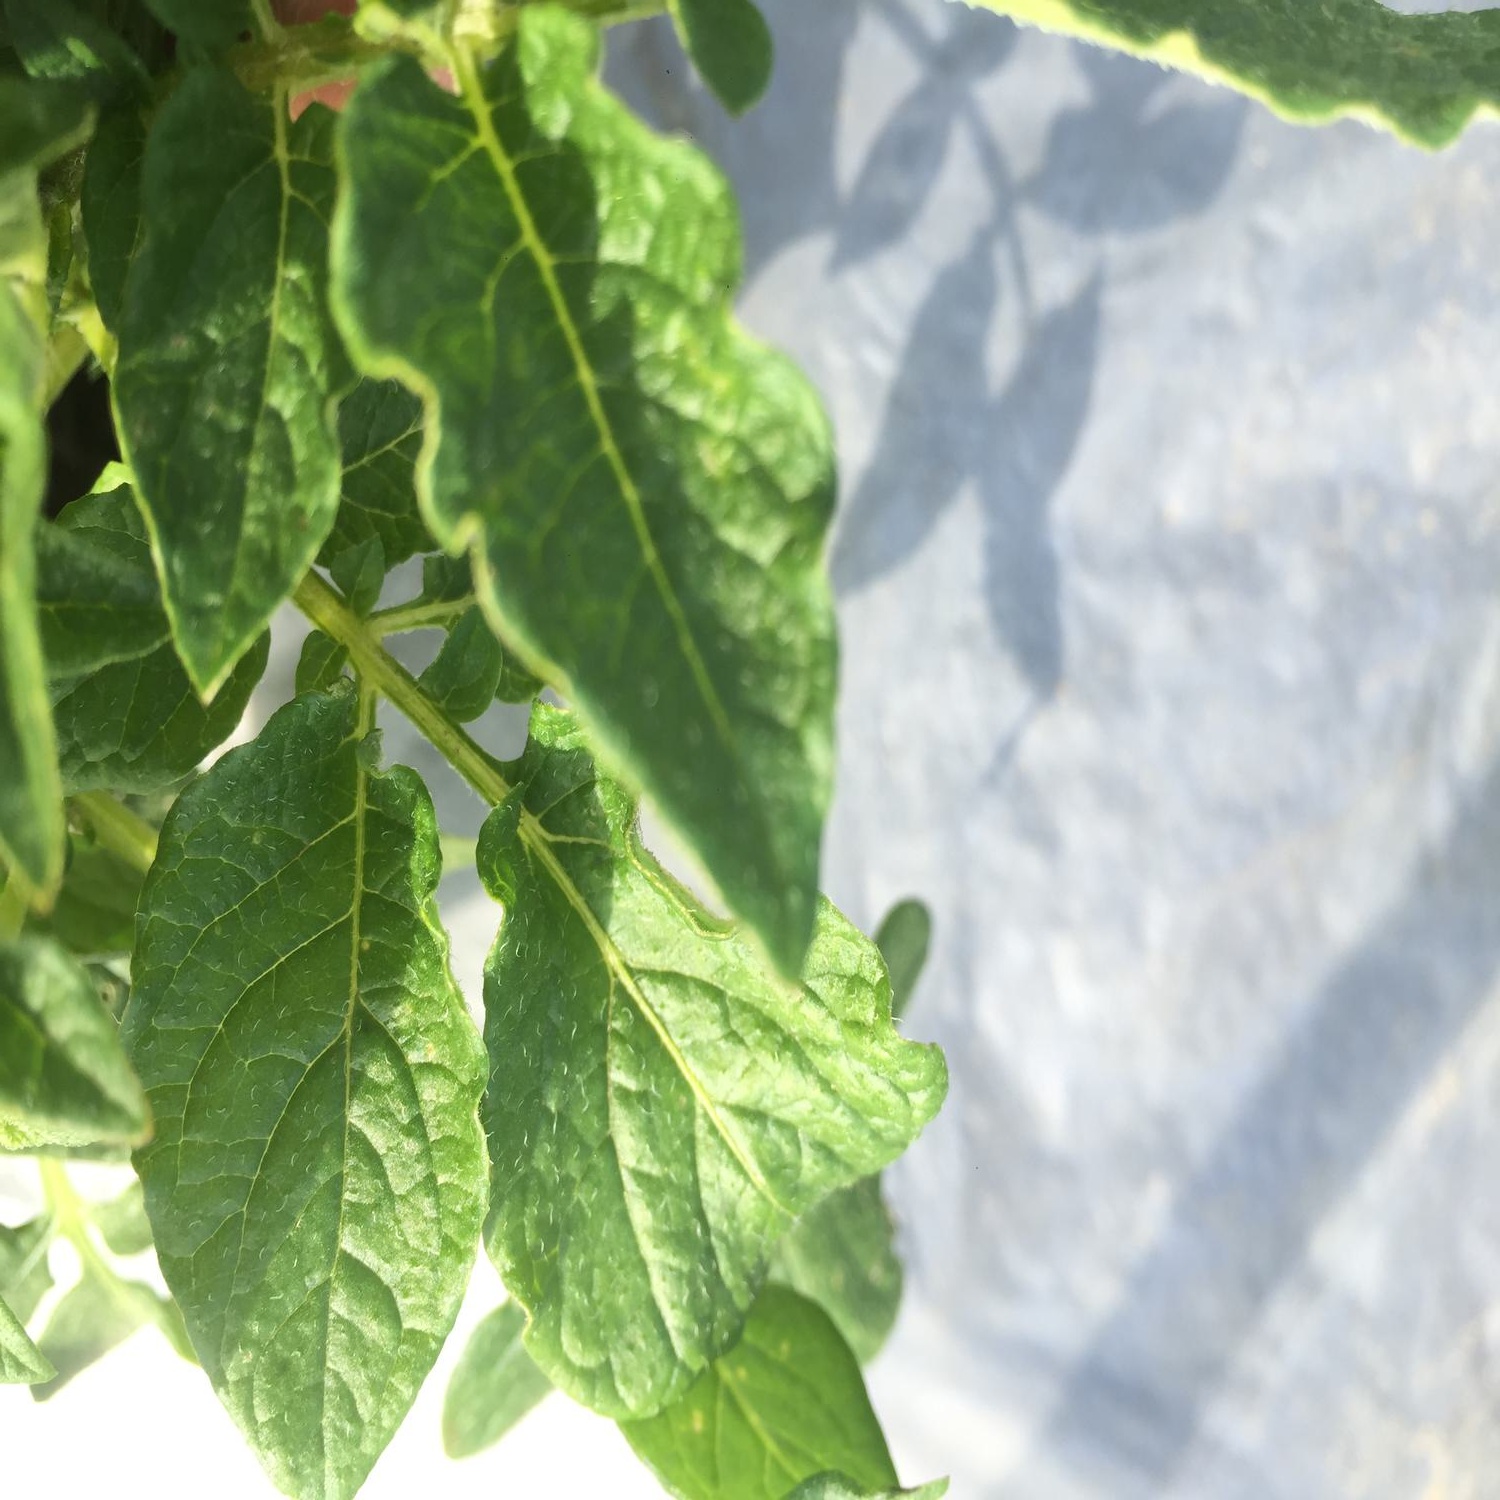
Etiqueta: Virus